Opisthorchis viverrini

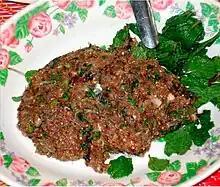
The finished dish of "koi pla" made of raw fish accompanied by rice and vegetables. This dish is a dietary staple of many northeastern Thai villagers and is a common source of infection with "O. viverrini".

The metacercarial stage is infective to humans and other fish-eating mammals, including dogs, cats, rats, and pigs. Fish contain more metacercaria from September to February, before the dry season, and this is when humans are usually infected. Infection is acquired when people ingest raw or undercooked fish. Dishes of raw fish are common in the cuisine of Laos and the cuisine of Thailand: "koi pla", raw fish in spicy salad "larb pla", salted semifermented fish dishes called "pla ra", "pla som" and "som fak". The natural definitive host is the leopard cat ("Prionailurus bengalensis"). The young adult worm escapes from the metacercarial cyst in the upper small intestine and then migrates through the ampulla of Vater into the biliary tree, where it develops to sexual maturity over 4–6 weeks, thus completing the lifecycle.